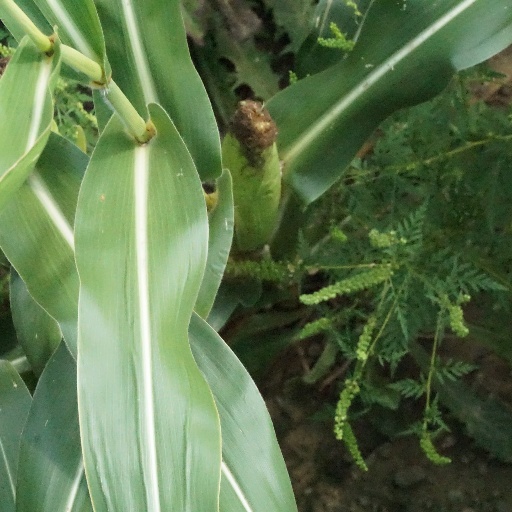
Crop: maize; corn